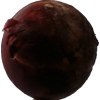
Label: red_onion